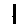
Label: 1